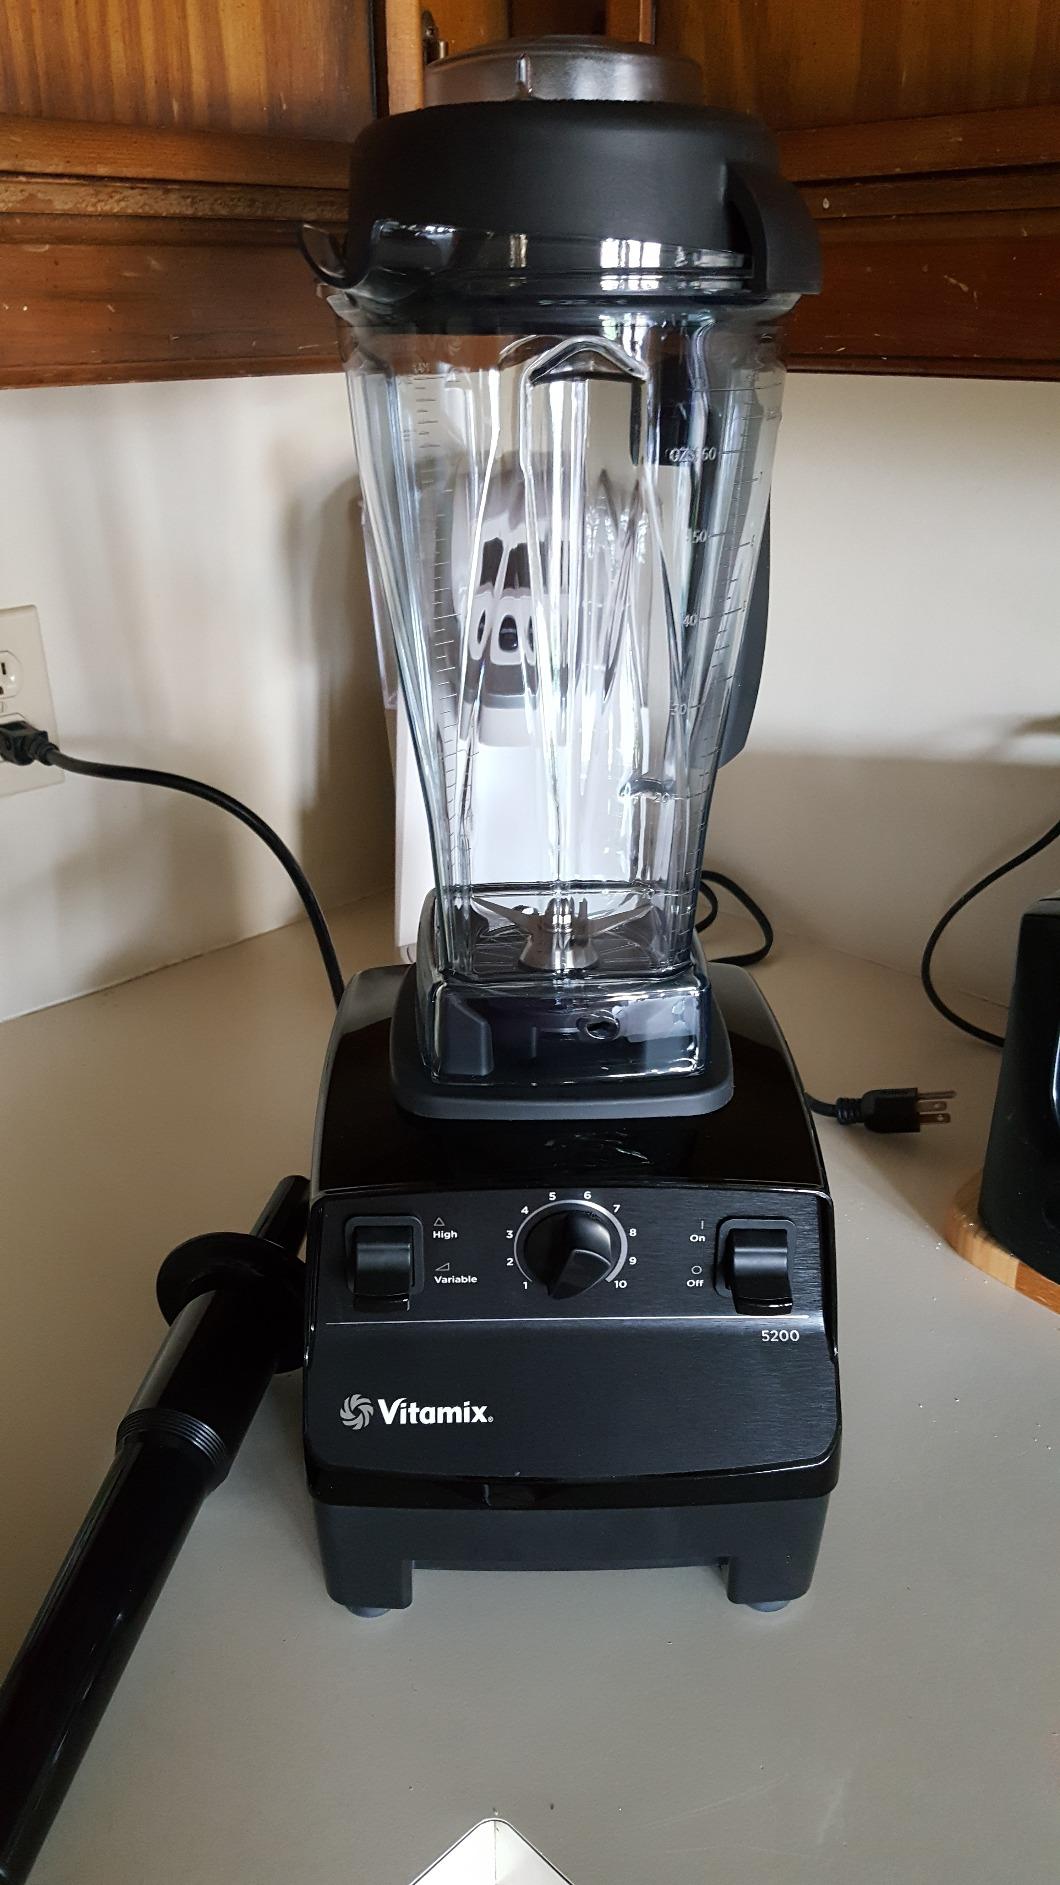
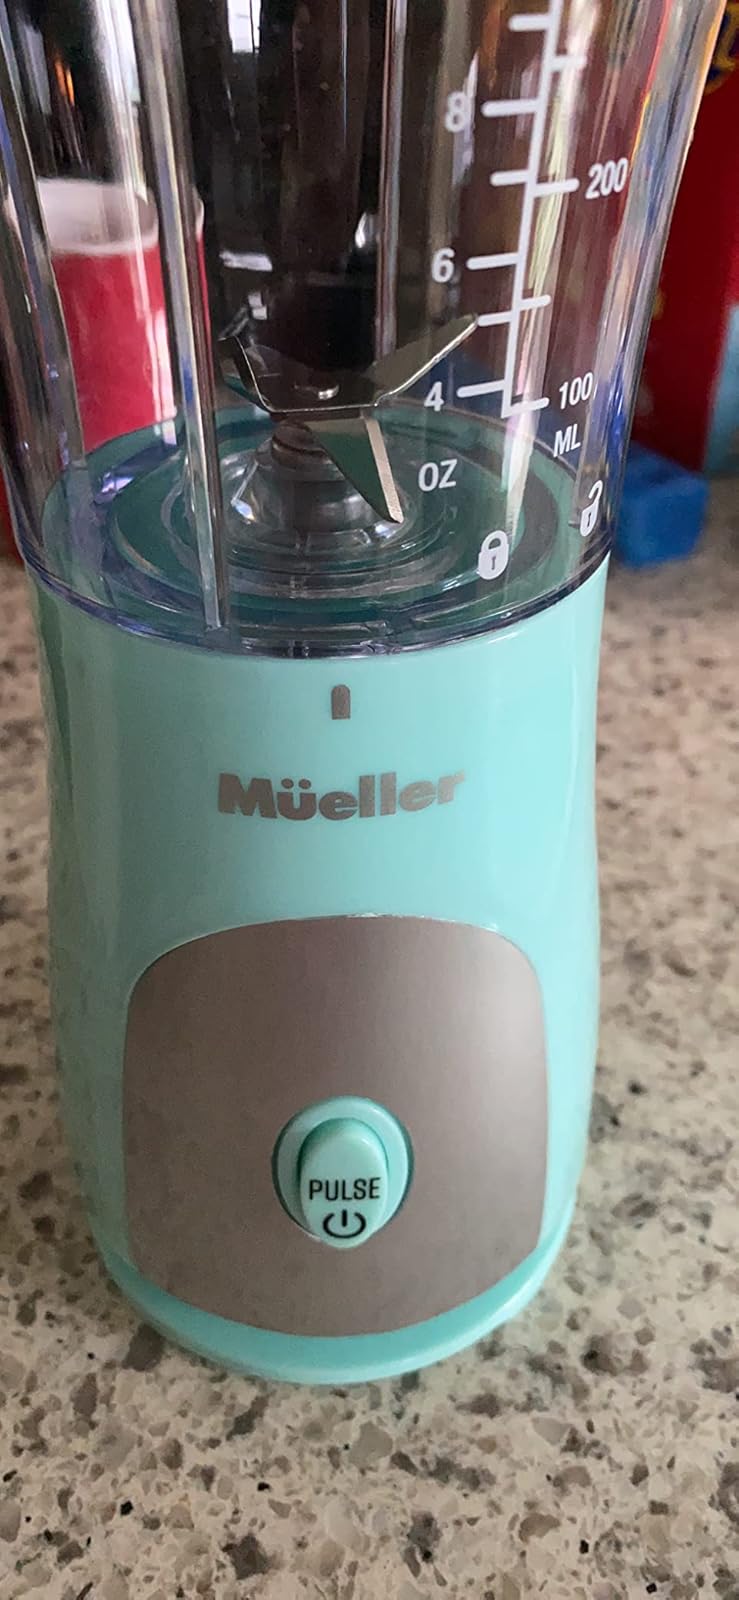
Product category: items_blender
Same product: no